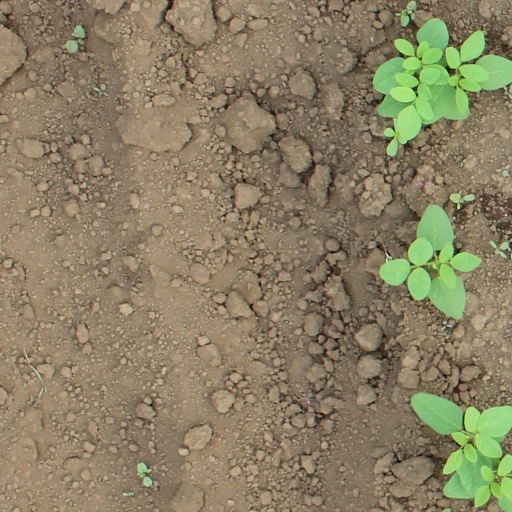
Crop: soybean